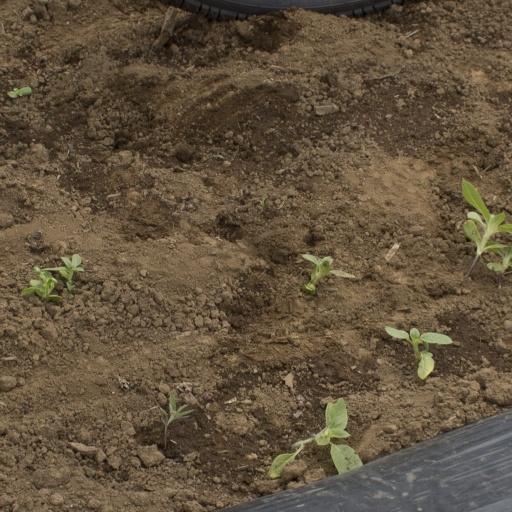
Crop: Jerusalem artichoke